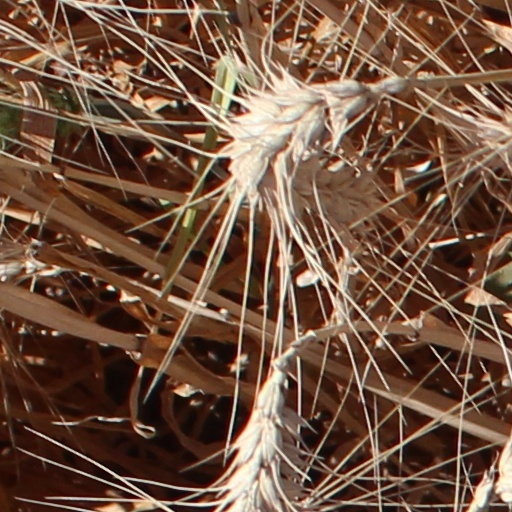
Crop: wheat